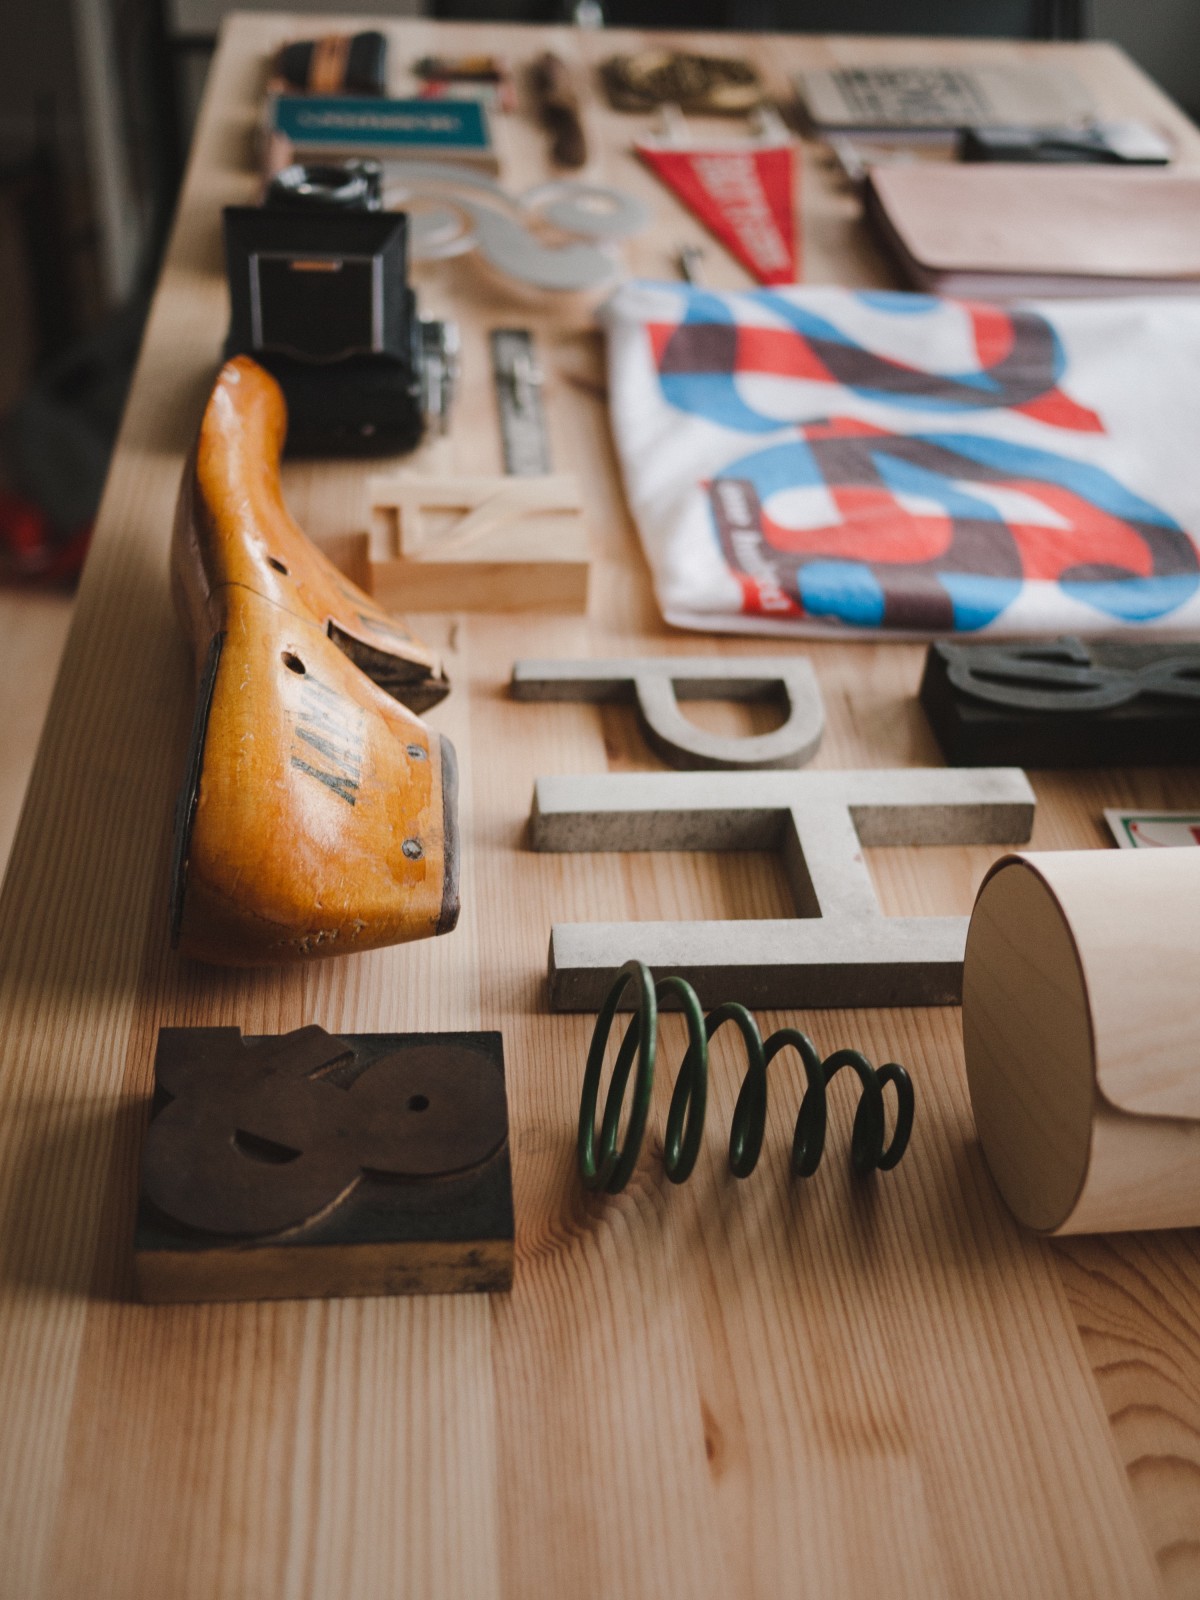
Tags: guitar, collection, letter, organized, collectables, trinkets, art, design